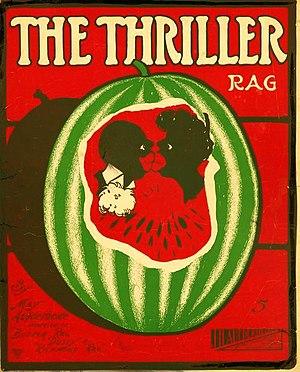
The Thriller Rag, 1909
May Frances Aufderheide était une compositrice américaine de musique ragtime. Elle est probablement la plus connue des compositrices femmes de ragtime. Elle est l'auteur de rags célèbres au début du XXᵉ siècle comme "Dusty Rag", "The Thriller" ou "Buzzer Rag".